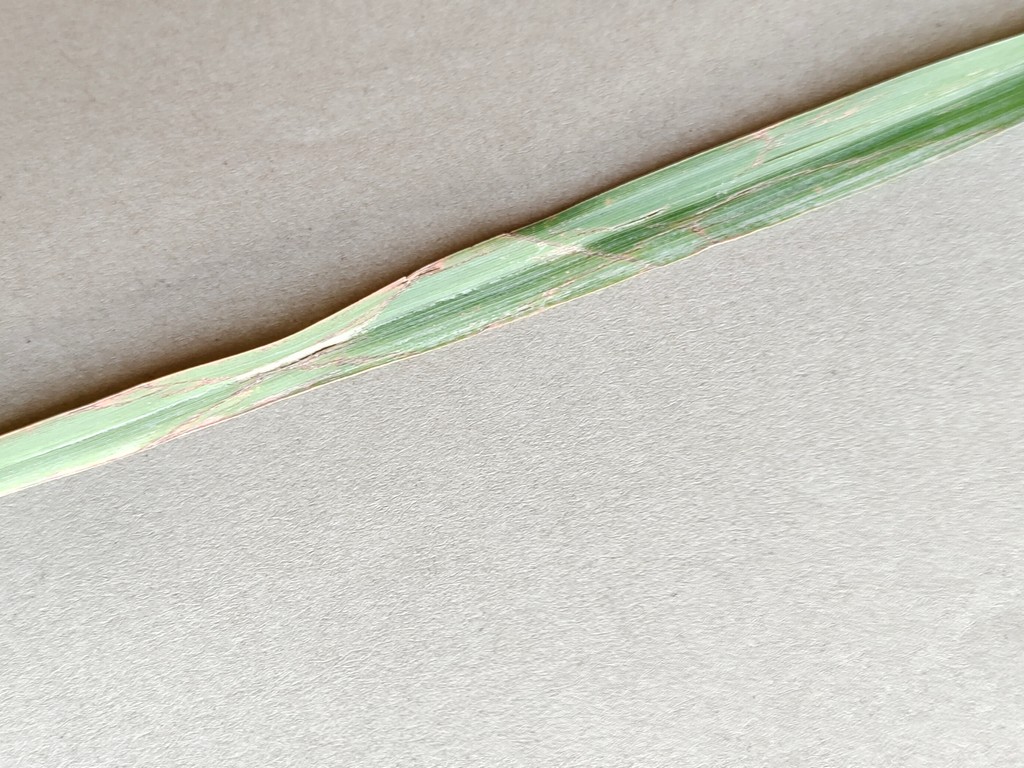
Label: Unhealthy